Tizuka Yamasaki

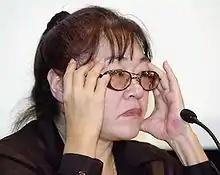

Born in Porto Alegre, at the age of 2, Tizuka moved back with her Japanese immigrants parents to the city of Atibaia, in the state of São Paulo. In her teenage years, Yamasaki moved to São Paulo city for an undergraduate course in architecture, though she changed her mind before her admission and moved to Brasília to study cinema instead. Yamasaki finished college in Rio de Janeiro, where she started her professional career.